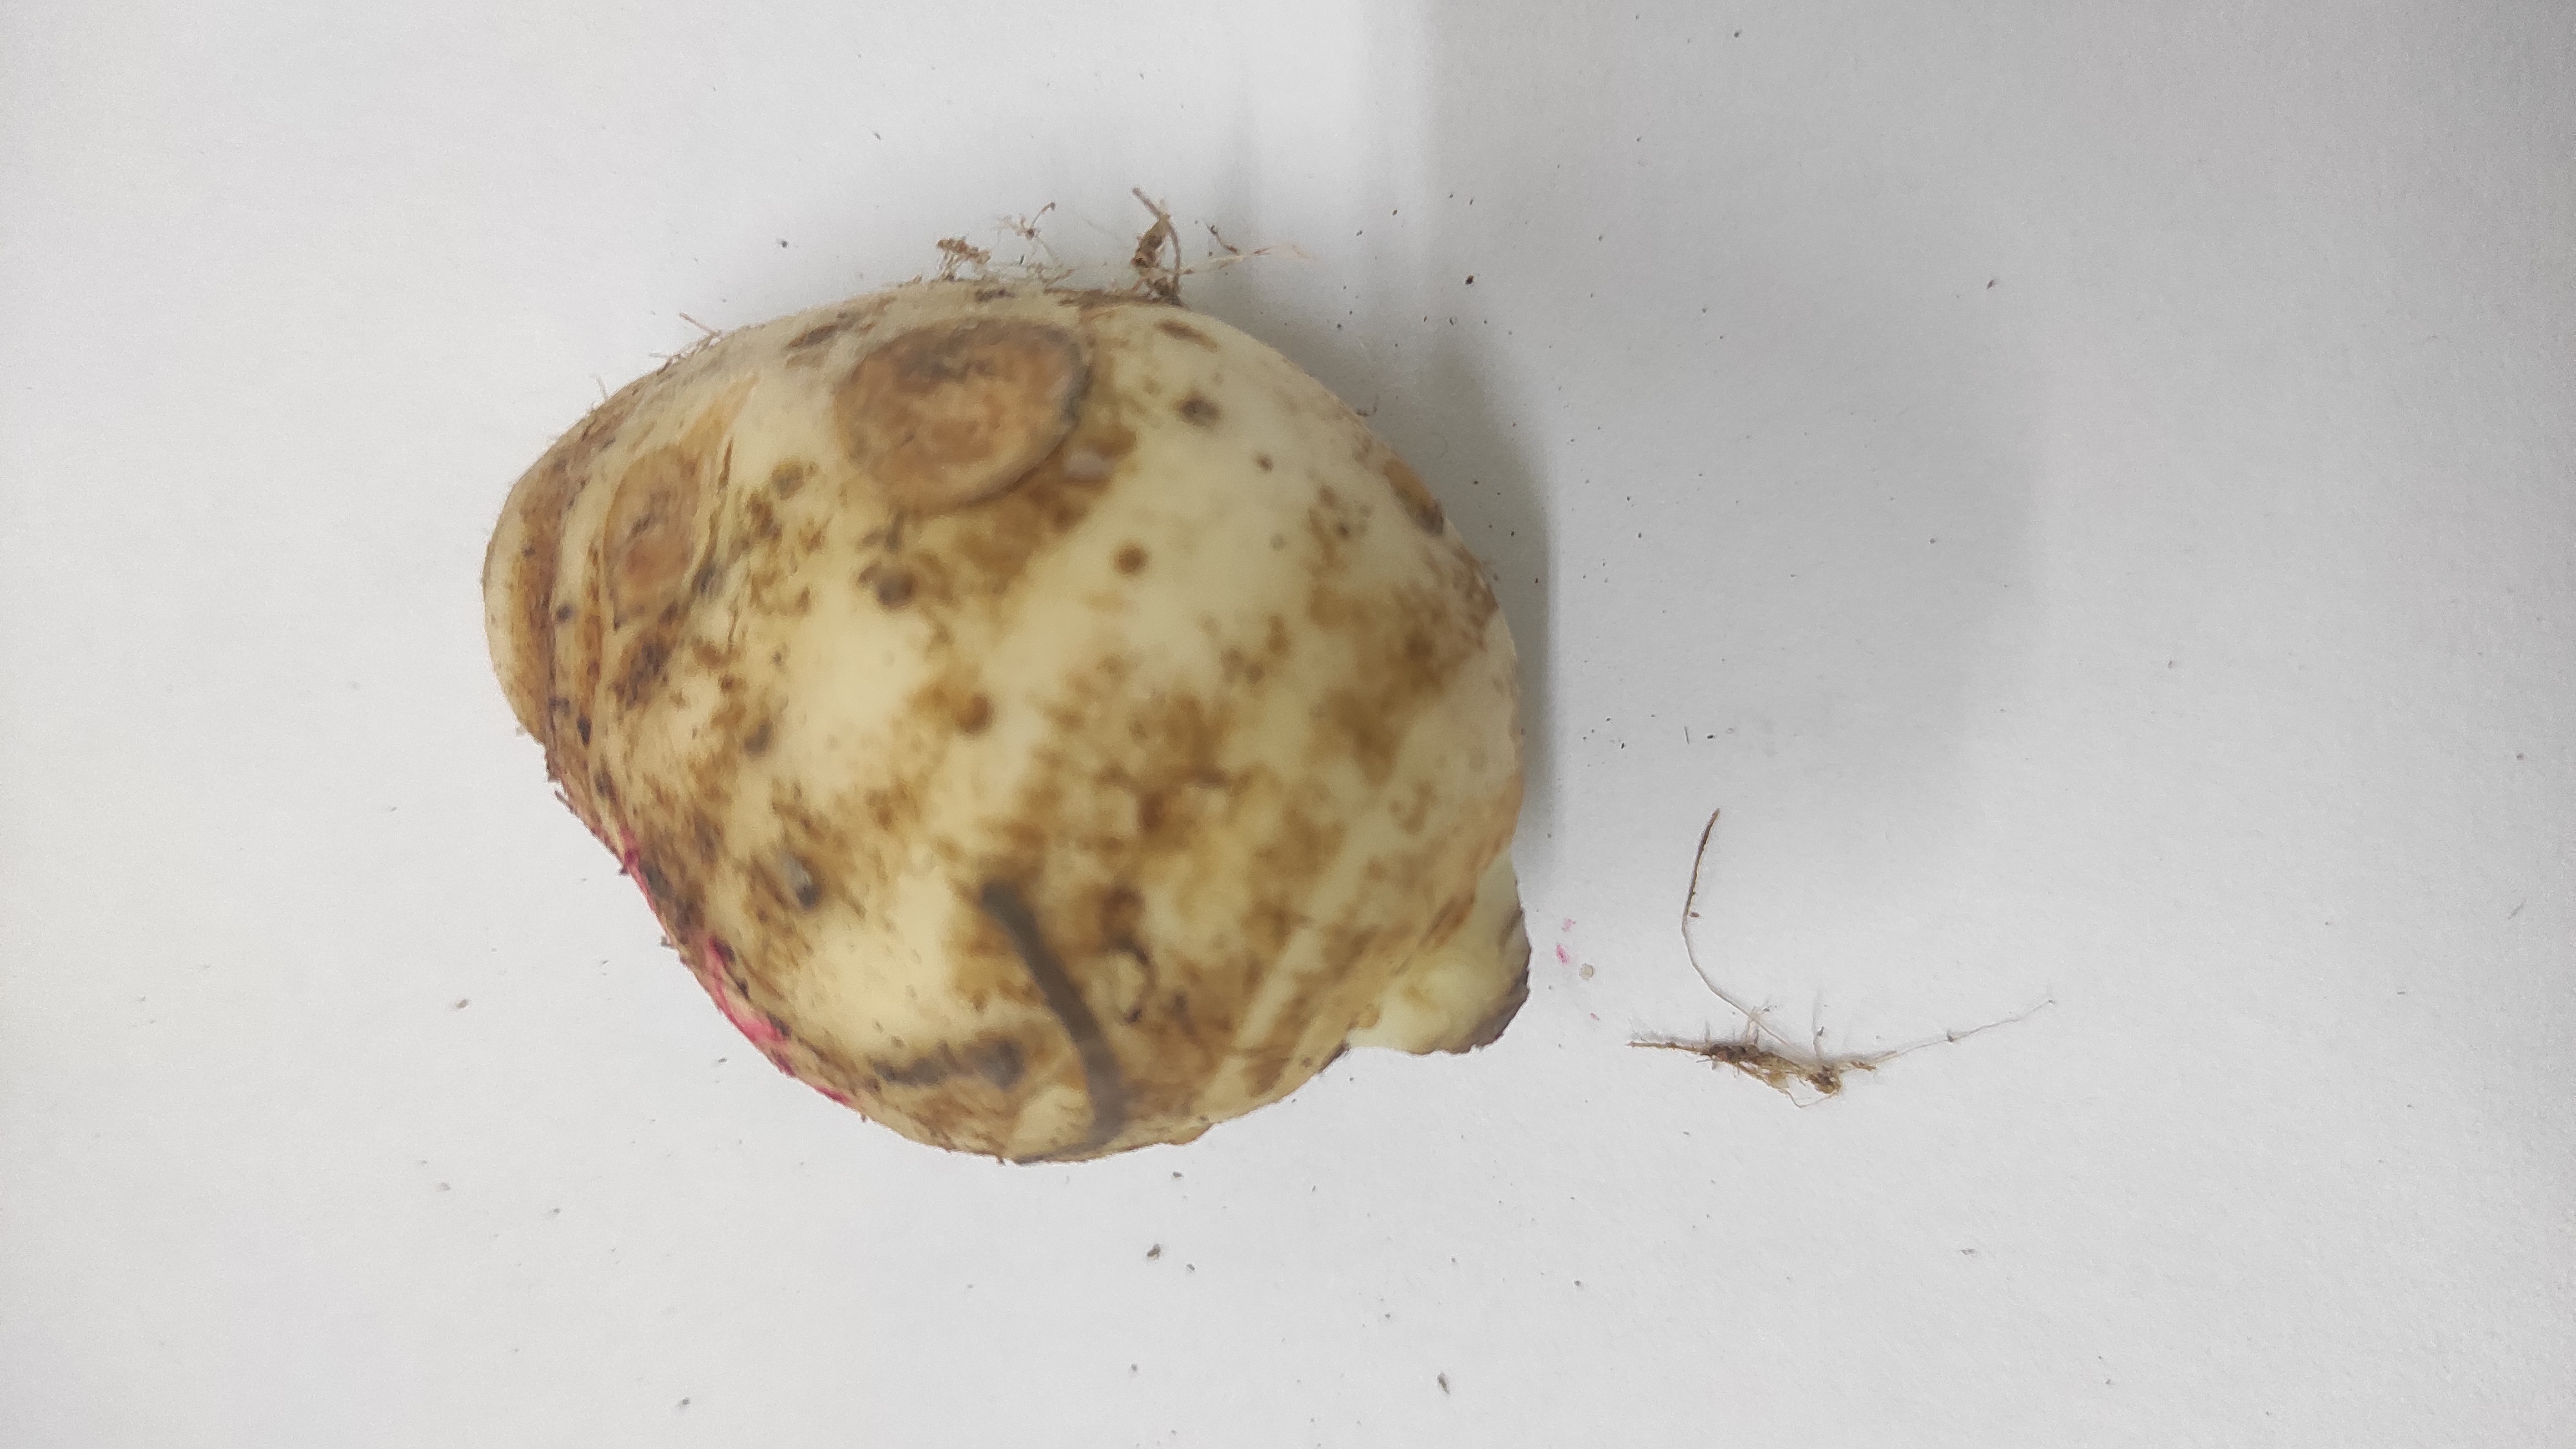
Crop: Taro root
Condition: Fresh